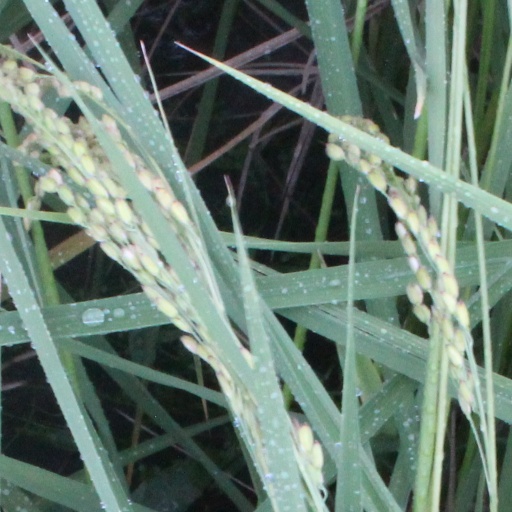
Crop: rice